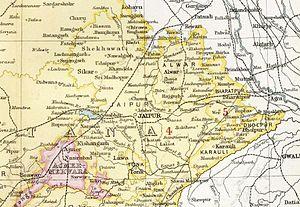
Lawa Thikana était un État Thikana ou Thakurat sous le régime de l'État de Jaipur dans l'ancienne agence du Rajputana. L'État était très proche de la ville de Tonk aux alentours de laquelle se trouvait sa capitale, Lawa. Lawa se trouve au Nord-Ouest du district actuel de Tonk, dans le Rajasthan, en Inde.